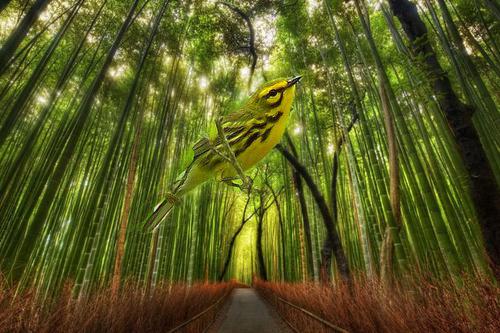
Bird species: Prairie_Warbler
Bird type: landbird
Background: land